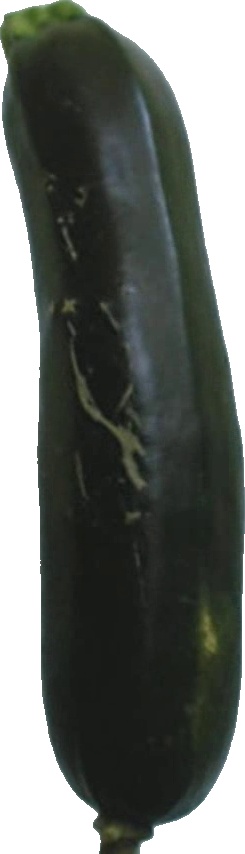
Label: zucchini_dark_1